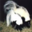
Label: skunk